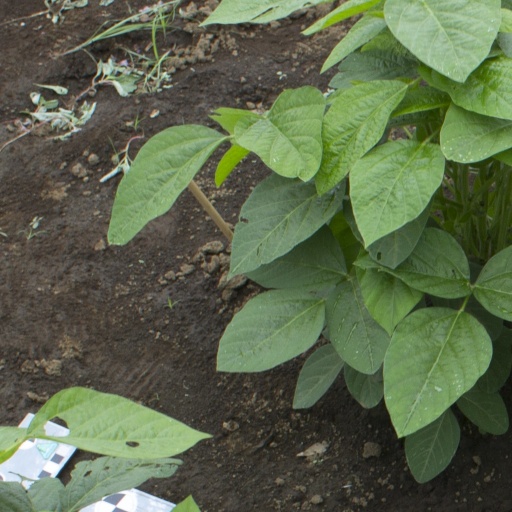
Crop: soybean